Nissan Cefiro

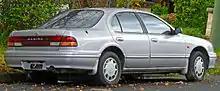
Pre-facelift Nissan Maxima 30J (Australia)

Brand new, the Cefiro was slightly more expensive than the equivalent Nissan Skyline/Laurel and benefited from Project 901 offered for the first time projector beam headlights, automatic tinting rear vision cabin mirror, electrically adjustable seats, automatic headlights, and steering wheel mounted radio controls. HICAS-II four-wheel steering, "Super Sonic Suspension" or ATTESA E-TS suspension packages could be ordered separately but not combined.